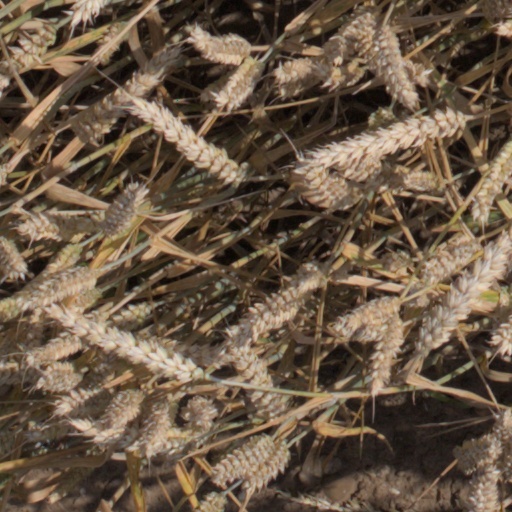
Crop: wheat